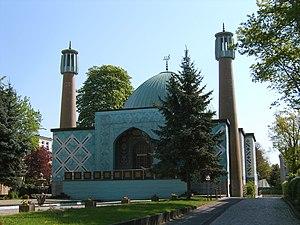
Reza Hosseini Nassab, né le 22 novembre 1960 à Yazd, est un ayatollah et Marja-e taqlid iranien, qui vit au Canada. Il a été président et l'imam du Islamisches Zentrum Hamburg, en Allemagne. Depuis 2003, il est président de la fédération chiite canadienne Ahlul Bayt Assembly of Canada.
Cet article répertorie les mosquées en Allemagne par land, elle ne se veut pas exhaustive.
L' Islamische Zentrum Hamburg est une organisation chiite dont le directeur est nommé par l'État iranien. Le centre possède la mosquée Imam-Ali et il est membre du conseil central des musulmans d'Allemagne.